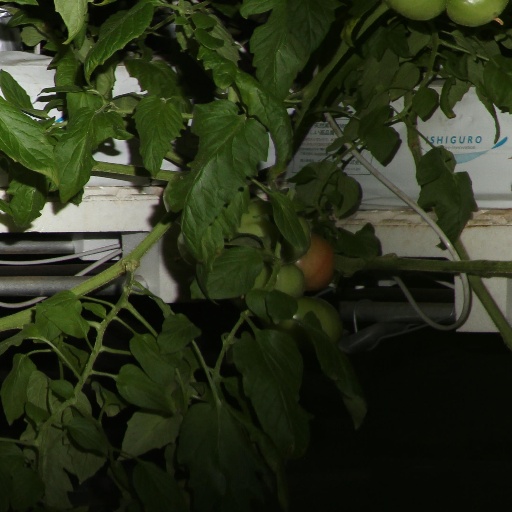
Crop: tomato